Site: brandenburg
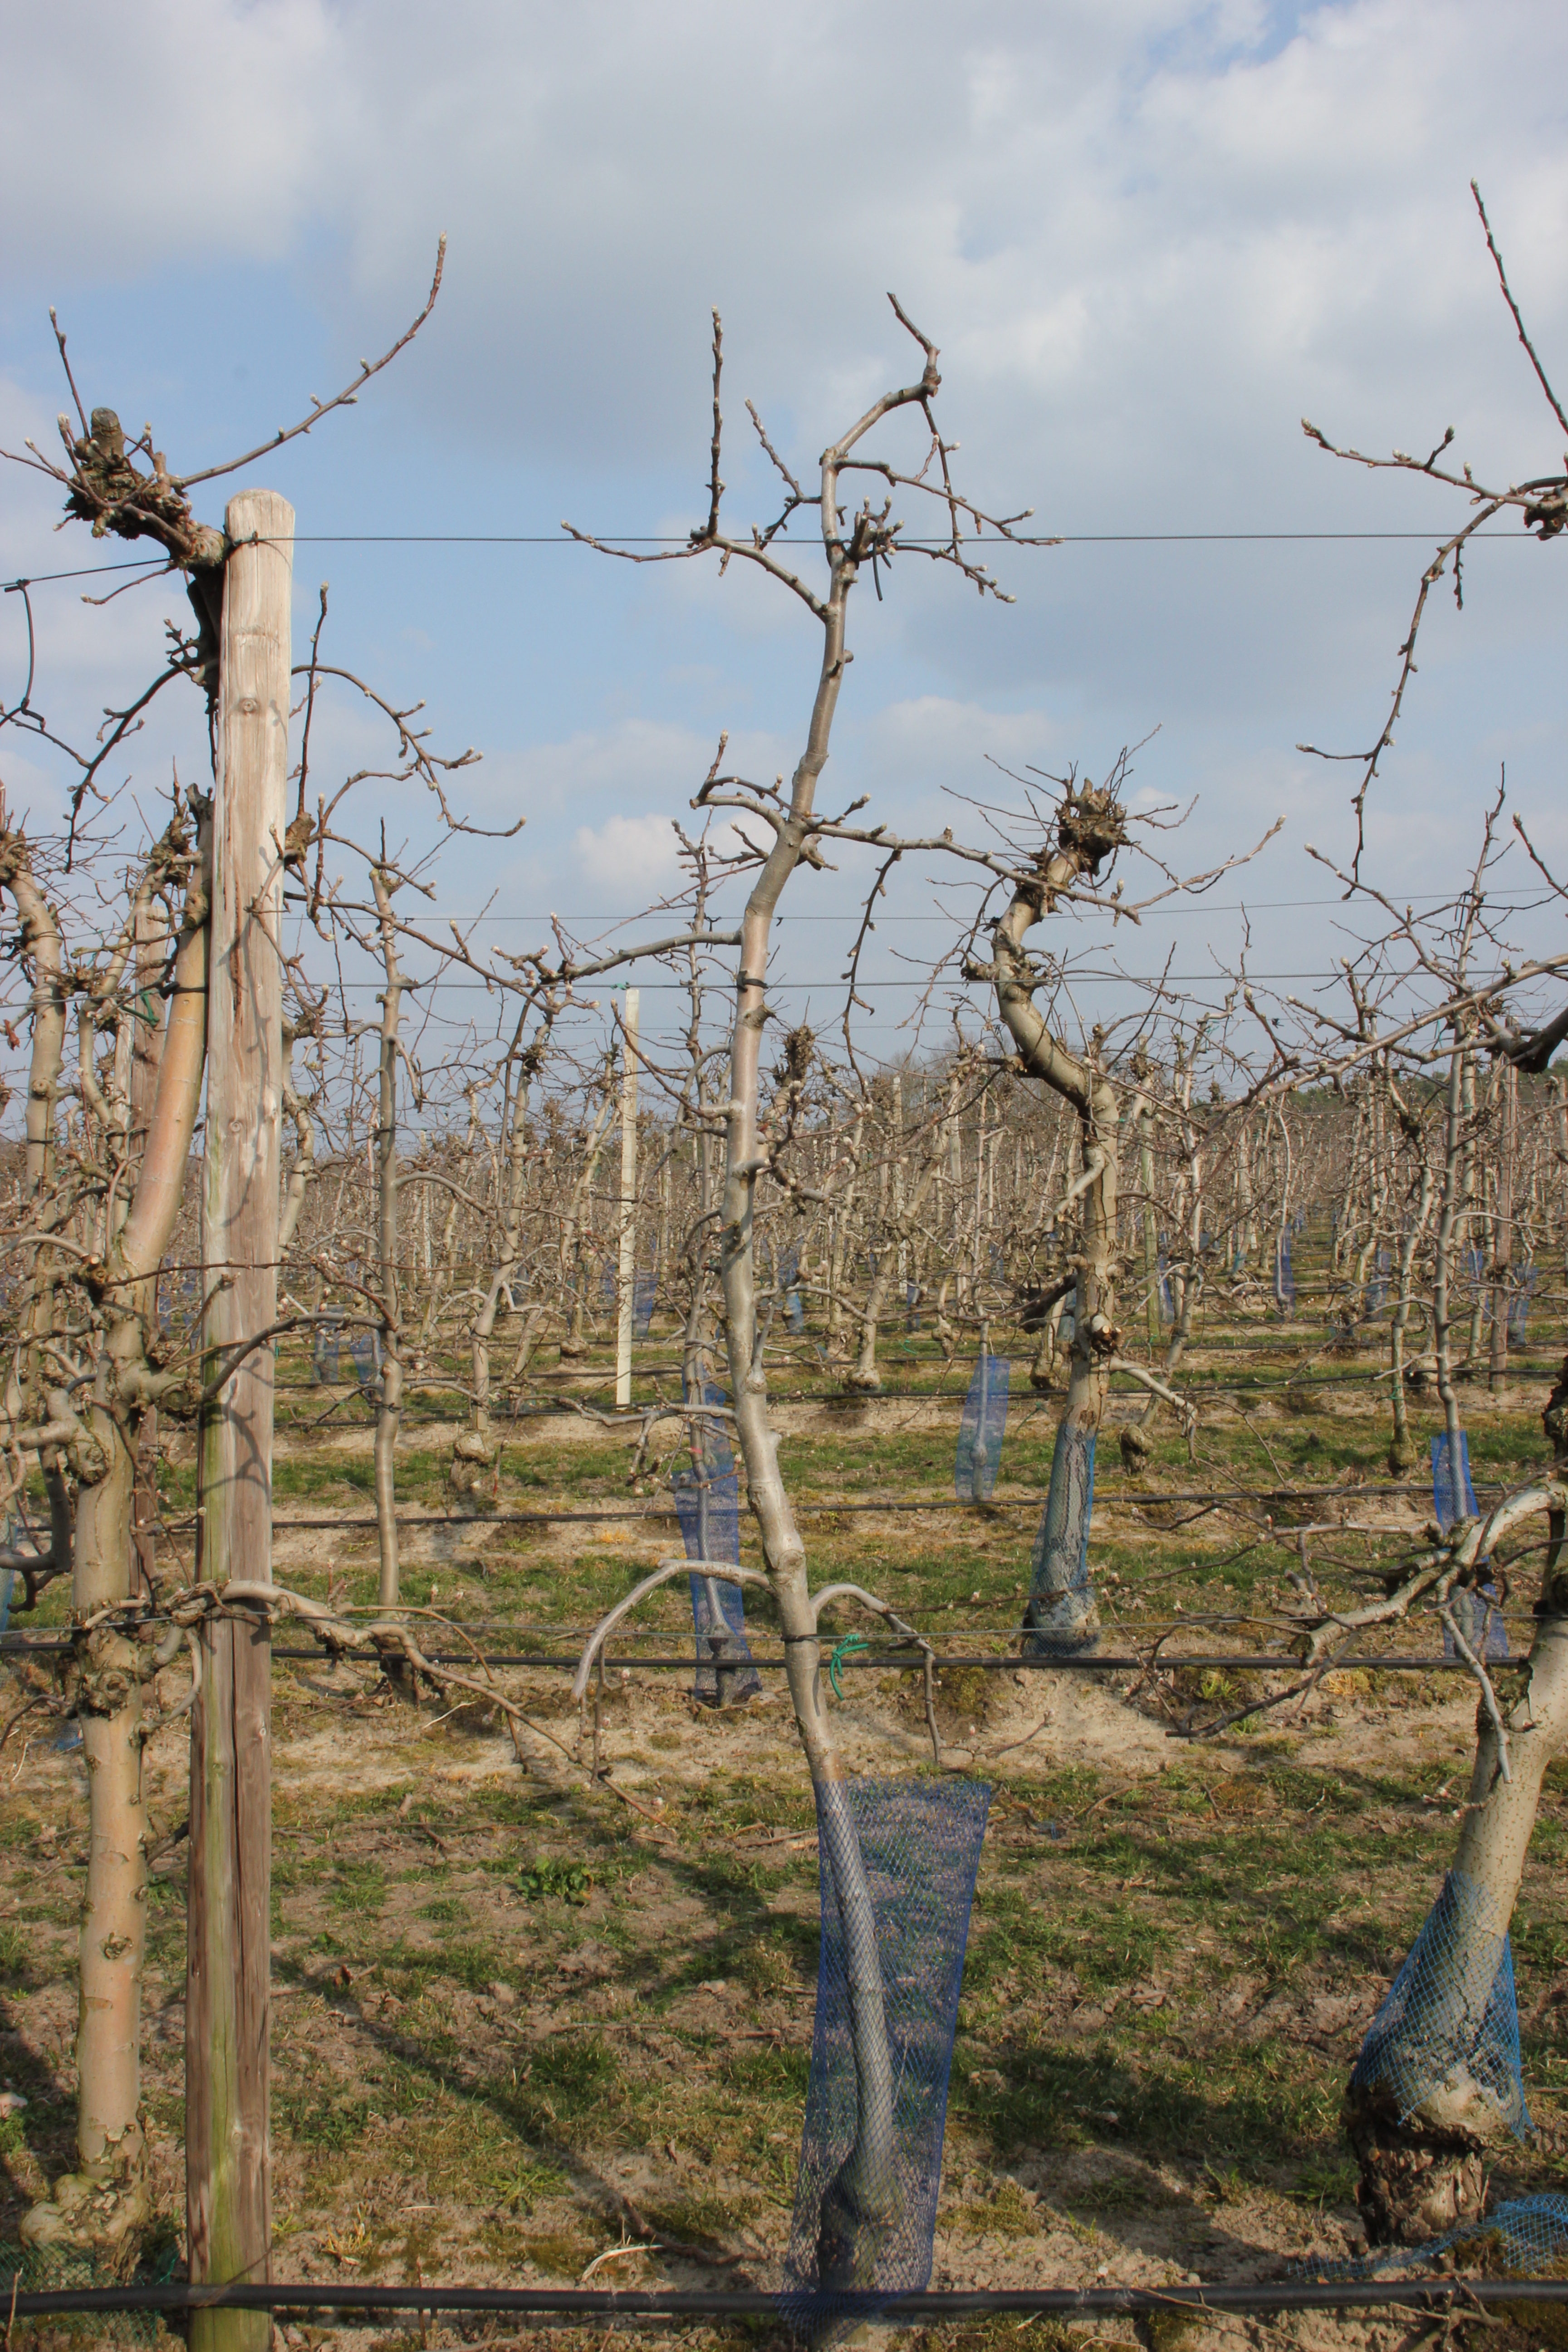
Growth stage (BBCH 03): Bud development